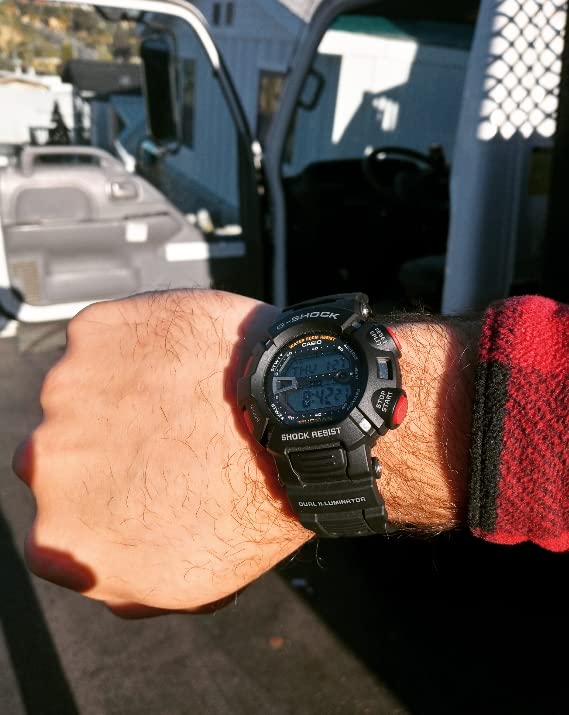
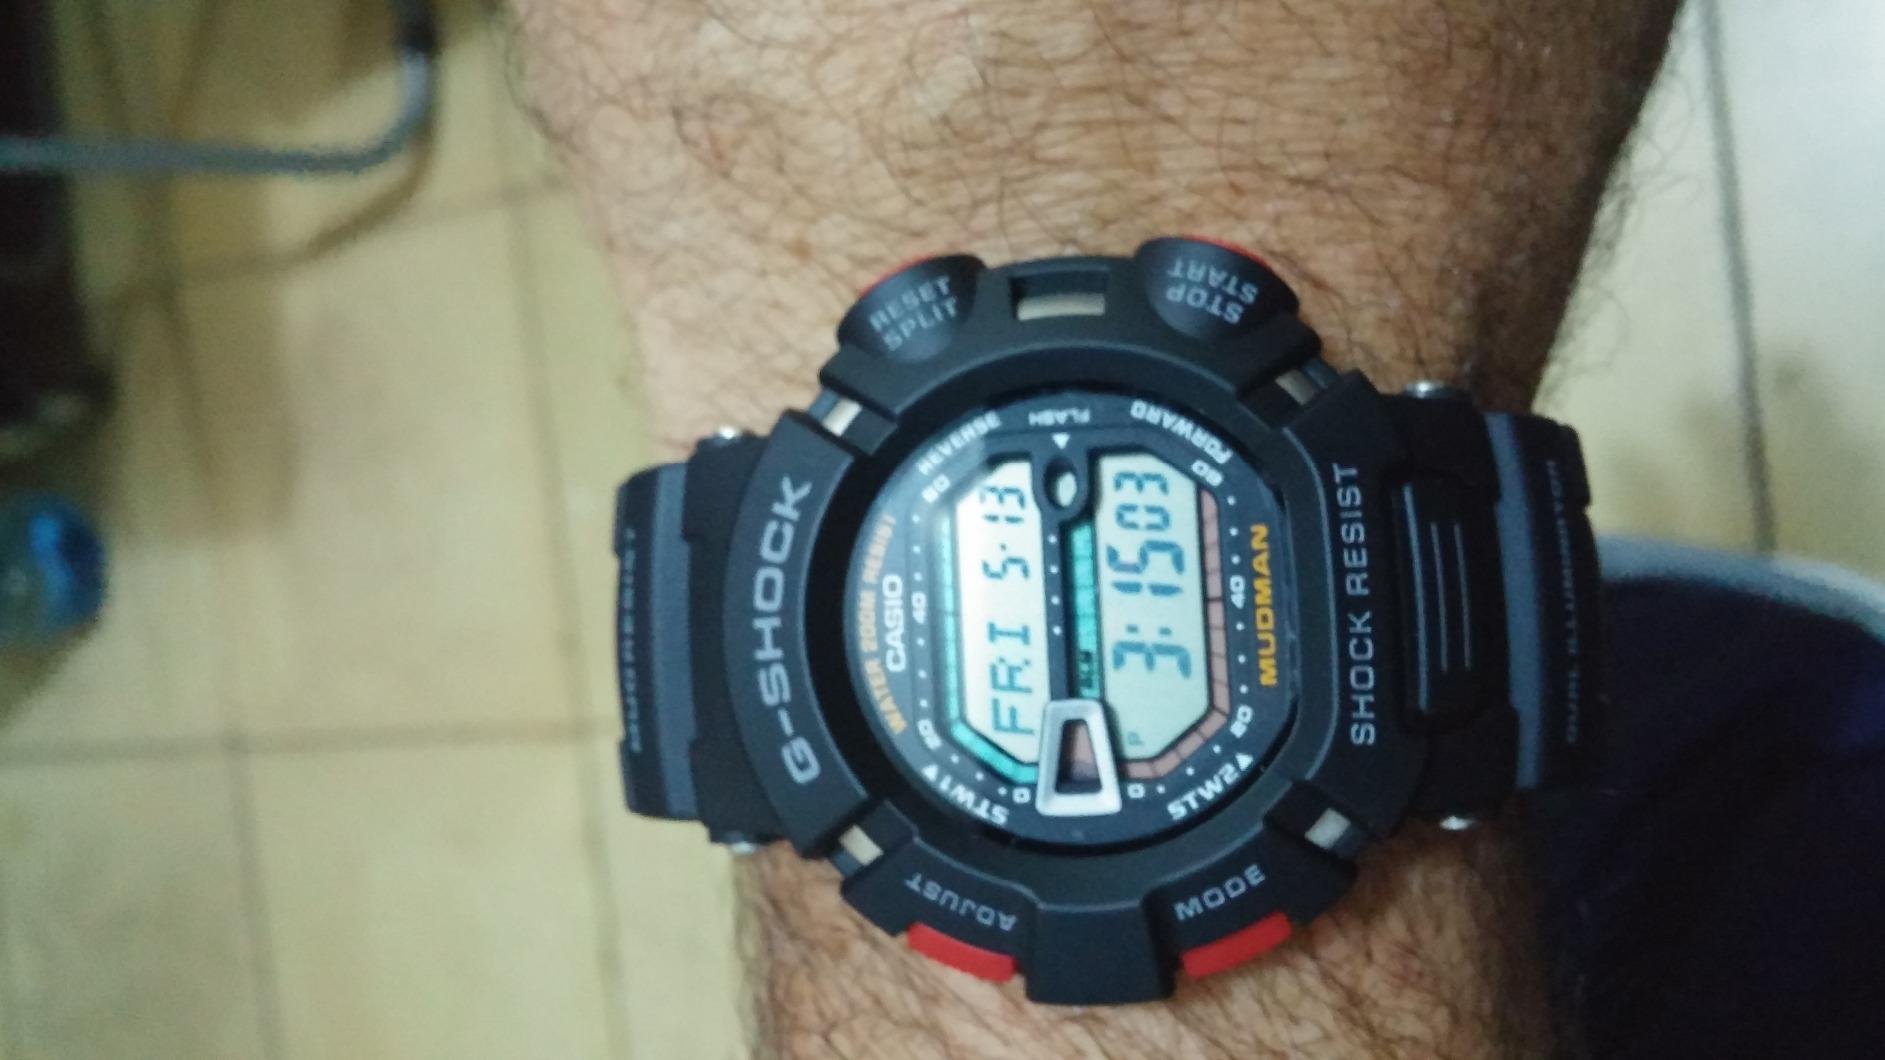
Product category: accessories_watch
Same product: yes